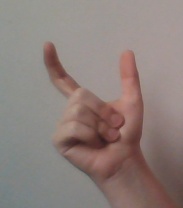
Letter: nun